Alberto Ascari

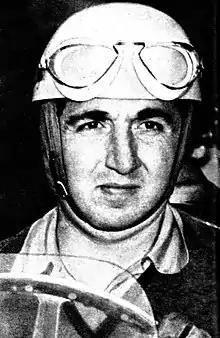
Ascari at the 1955 Monaco Grand Prix

Alberto Ascari (13 July 1918 – 26 May 1955) was an Italian racing driver, who competed in Formula One from to . Ascari won two Formula One World Drivers' Championship titles, which he won in and with Ferrari, and won 13 Grands Prix across six seasons. In endurance racing, Ascari won the Mille Miglia in 1954 with Lancia.